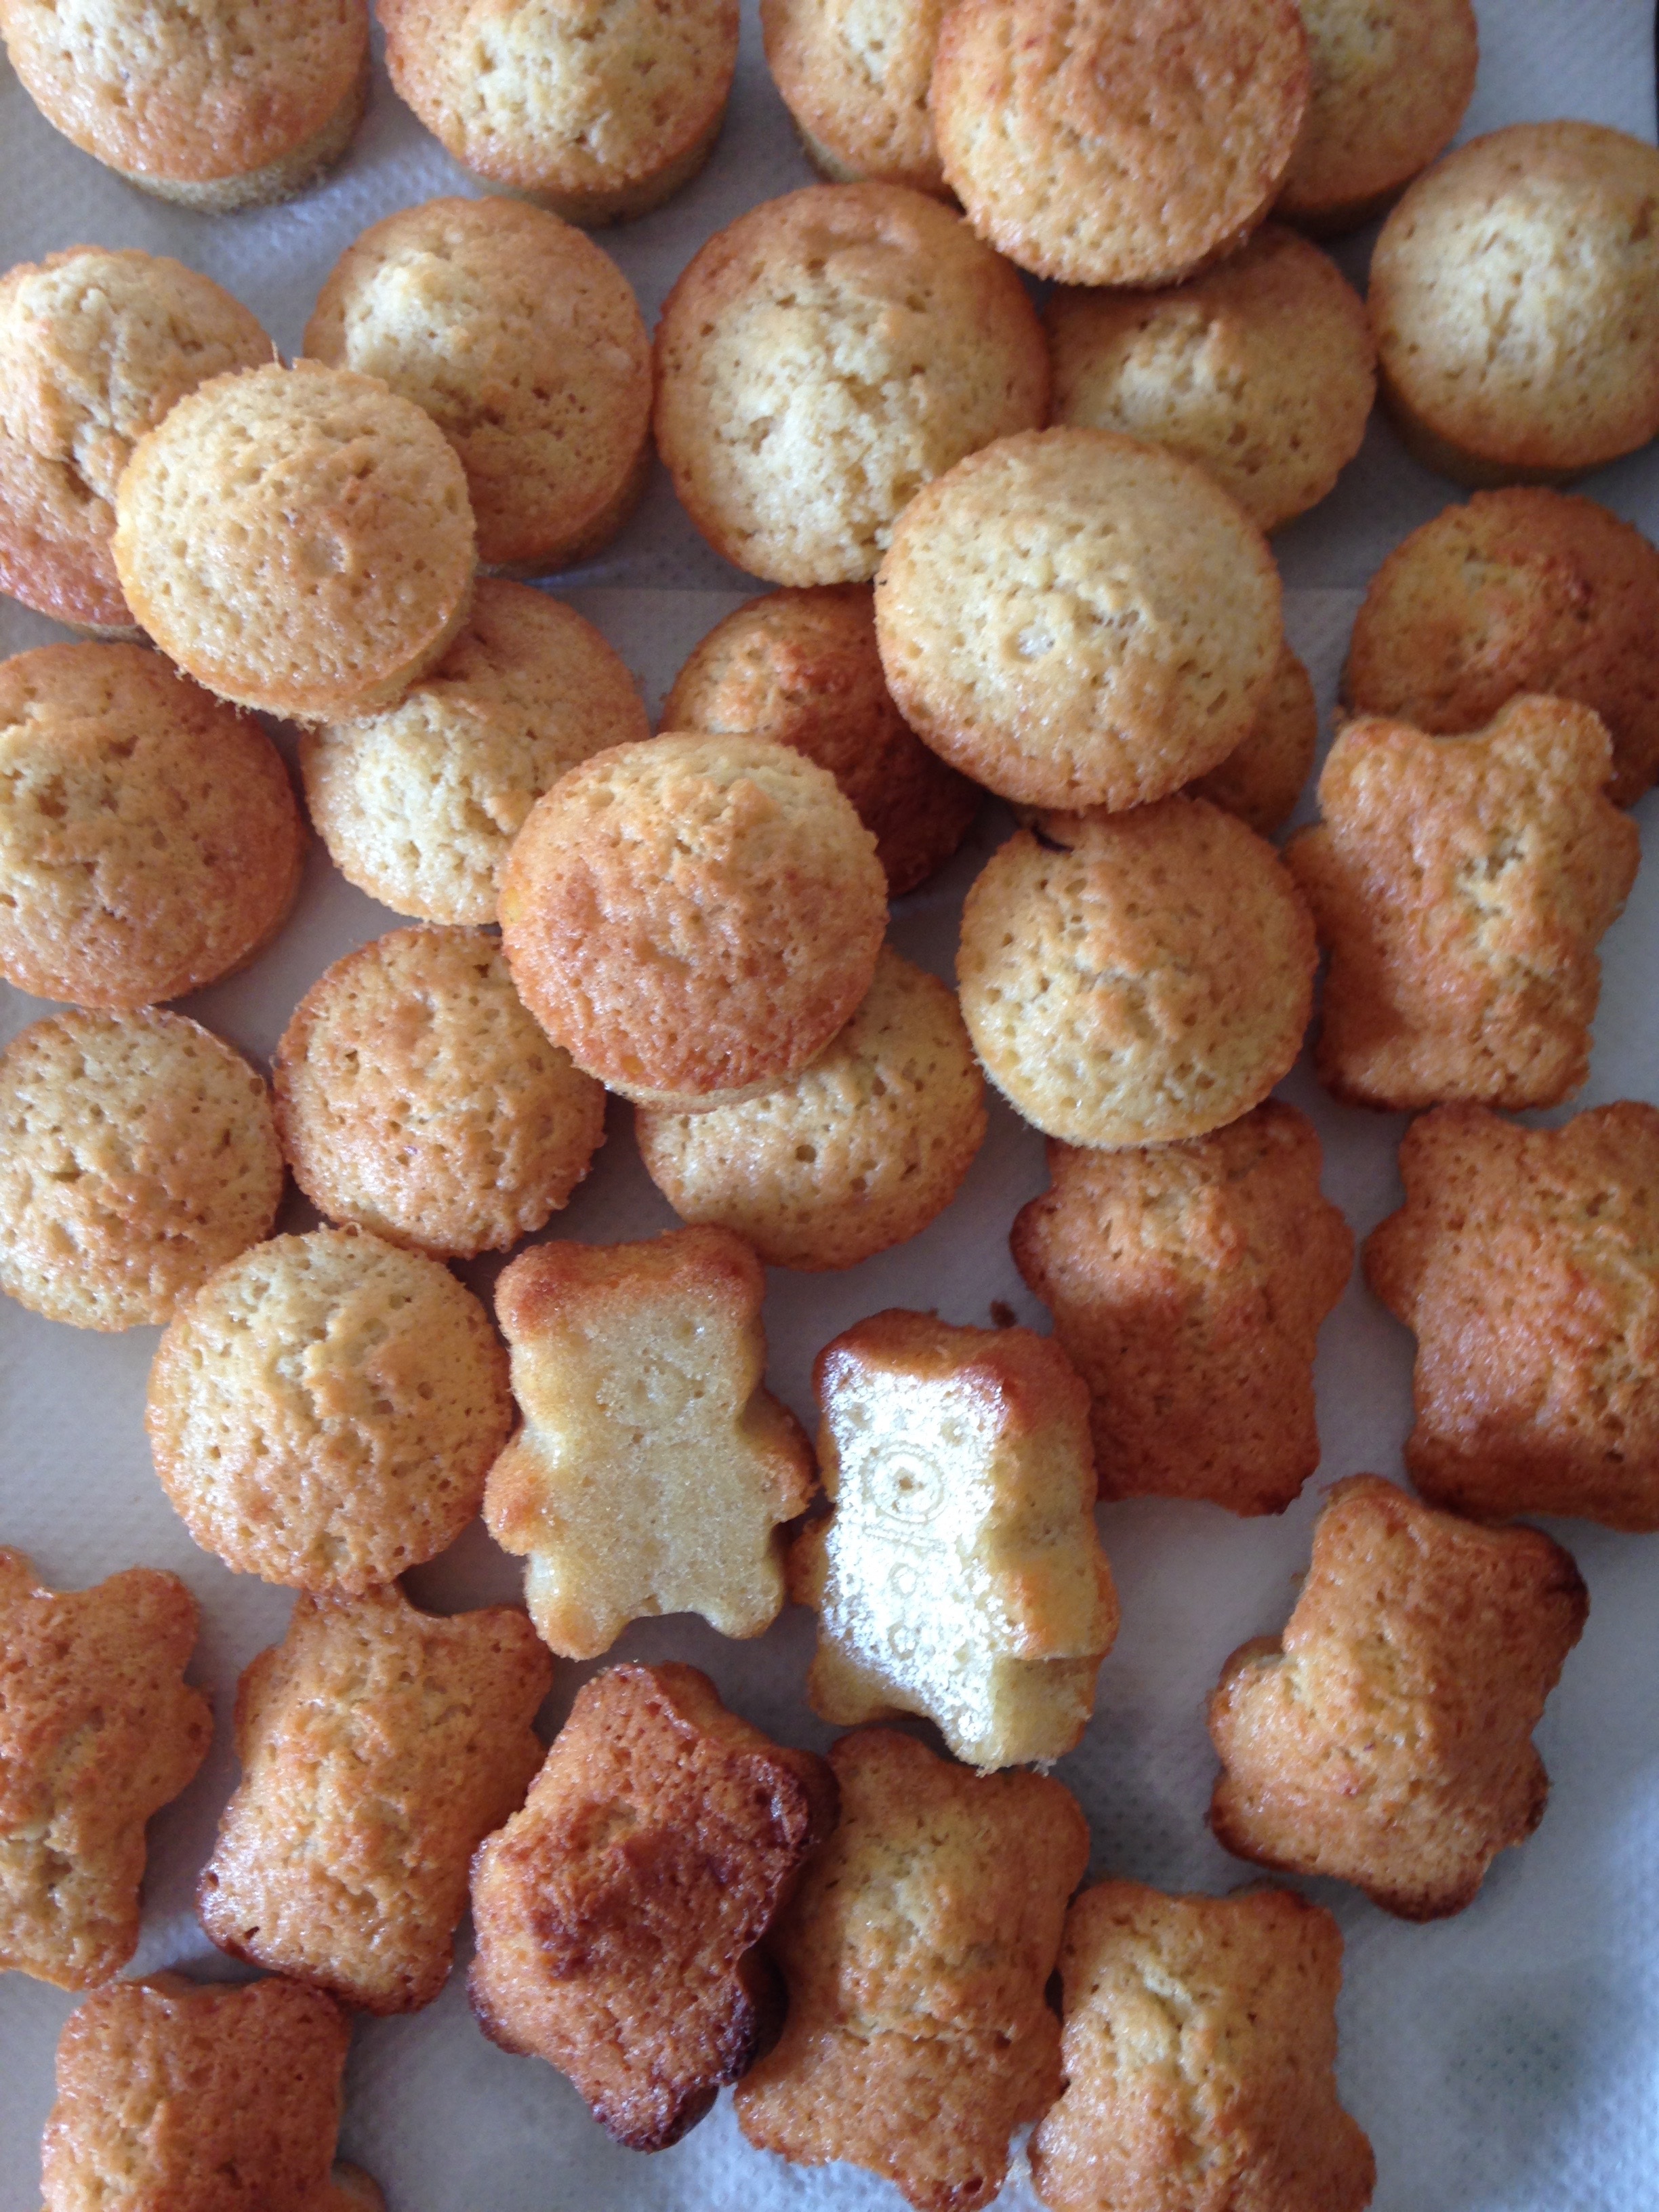
dish, food, produce, baking, macaroon, dessert, cuisine, baked goods, bear cub, cakes, biscuits, home made, snickerdoodle, snack food